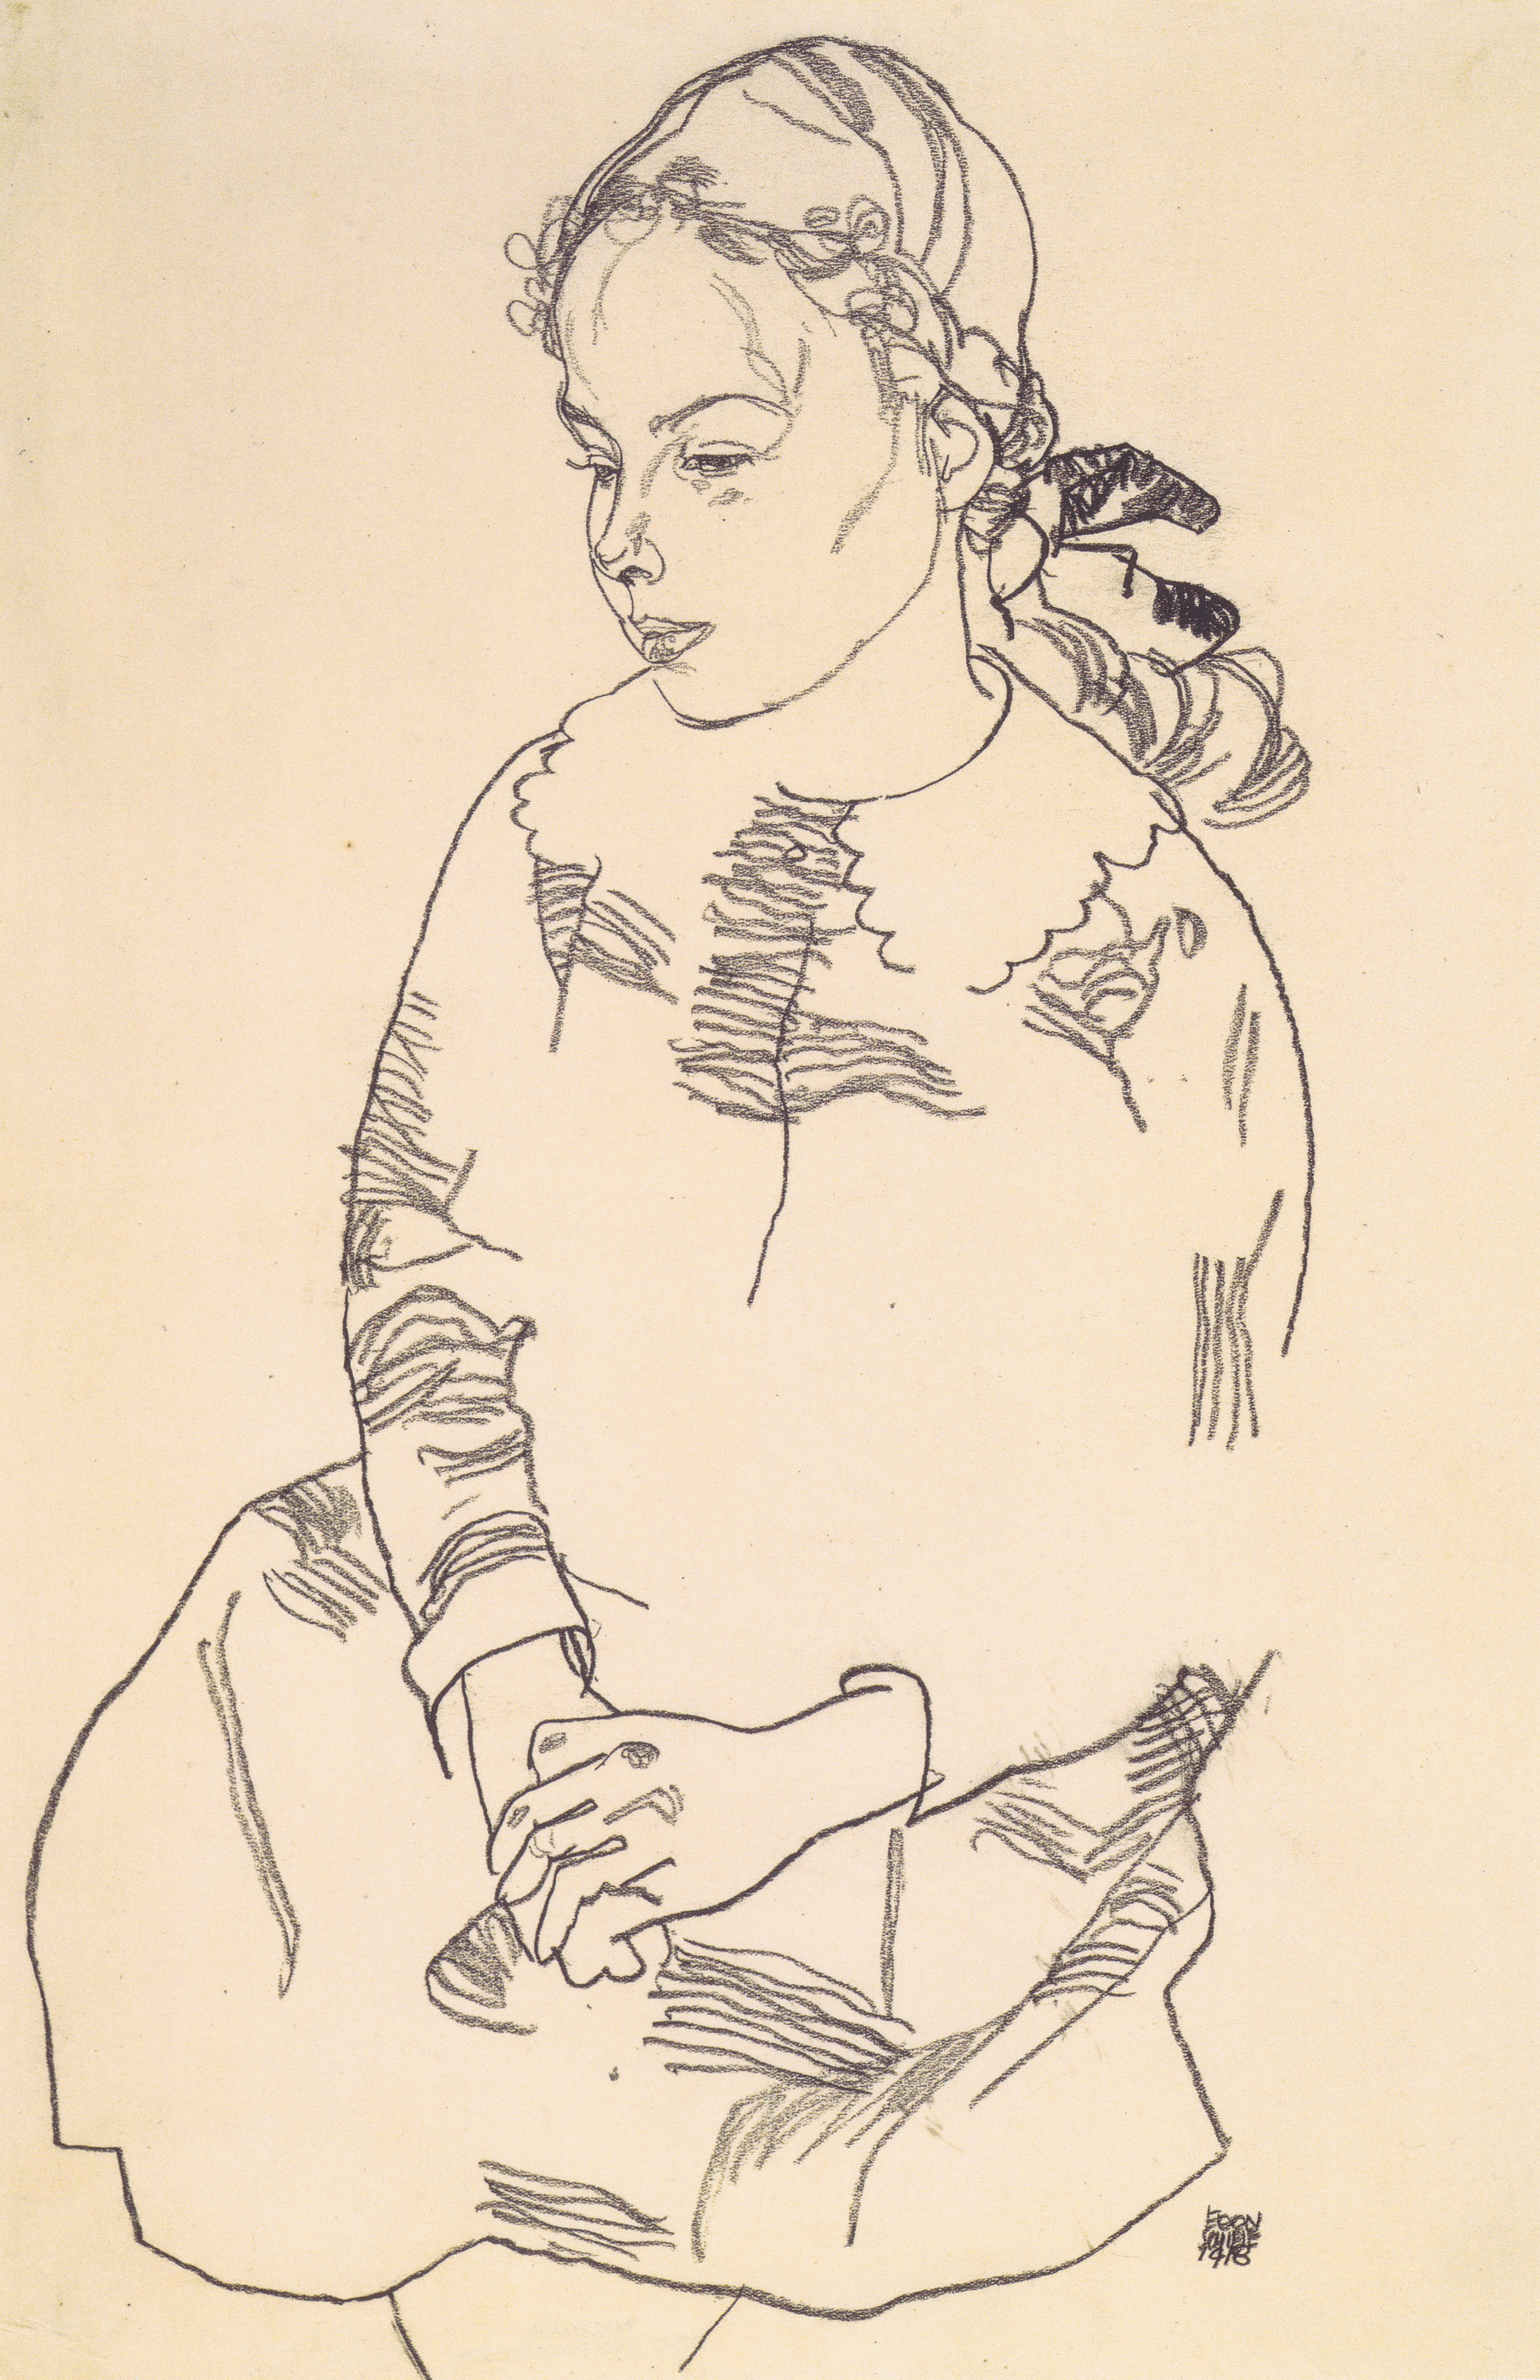
arm, artwork, chest, art, publicdomain, sketch, drawing, egonschiele, illustration, cartoon, line art, art model, figure drawing